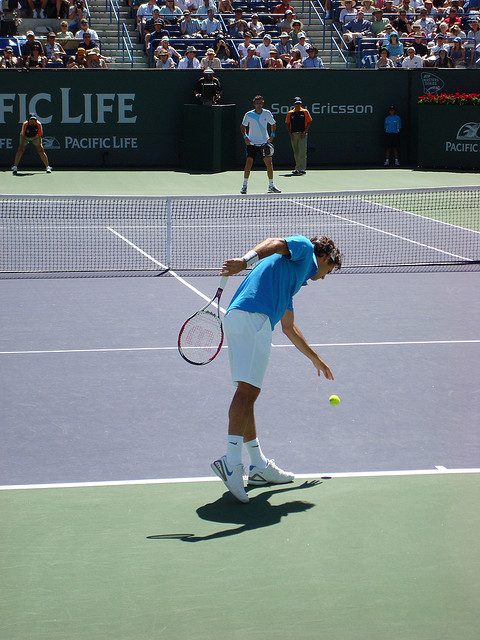
vận động viên tennis nam đang cầm vợt chuẩn bị giao bóng